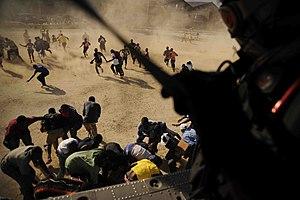
Le séisme de 2010 en Haïti est un tremblement de terre d’une magnitude de 7,0 à 7,3 survenu le 12 janvier 2010 à 16 heures 53 minutes et 10 secondes, heure locale. Son épicentre est situé approximativement à 25,3 km de Port-au-Prince, la capitale du pays. Le foyer du séisme a été localisé à 10 km de profondeur. Une douzaine de secousses secondaires de magnitude s’étalant entre 5,02 et 5,95 ont été enregistrées dans les heures qui ont suivi. L'intensité de ce séisme a été d'environ X à l'épicentre.